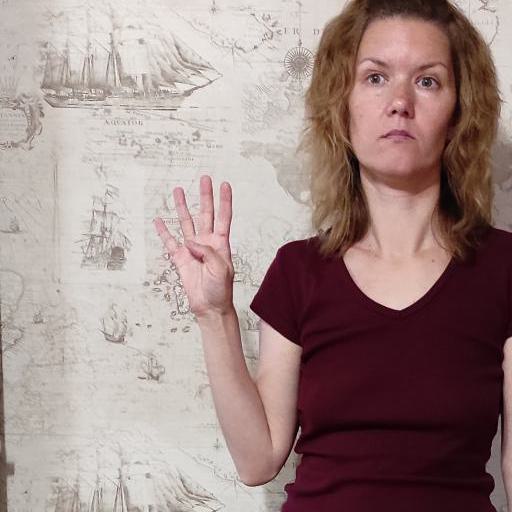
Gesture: four